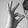
ASL letter: F